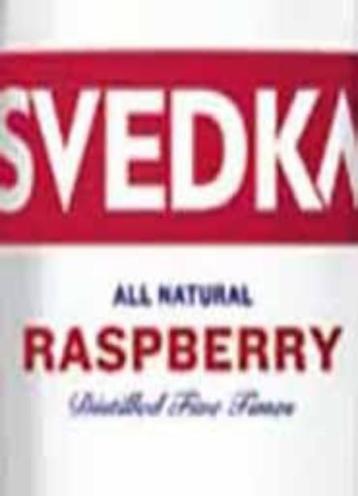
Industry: Food